Harry Allen (executioner)

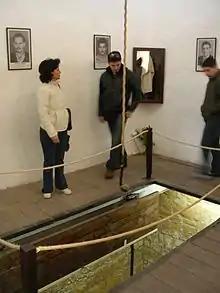
The gallows at the Central Jail of Nicosia, which is now a museum.

In addition to these, Allen also performed the 9 executions of EOKA members which took place at the Central Jail of Nicosia, Cyprus in 1956 and 1957. The remains of the hanged men are buried within the walls of the prison, in the "Imprisoned Graves" section. Their names are: